List of reptiles of Mexico

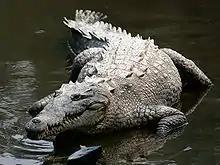
"Crocodylus acutus"

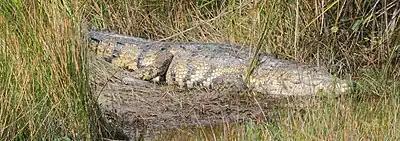
"Crocodylus moreletii"

Crocodiles (Crocodylidae) are a family of archosaur sauropsids. This family includes 14 species of large semi-aquatic reptiles that inhabit tropical areas of the world. Crocodiles tend to congregate in freshwater habitats, such as rivers, lakes, wetlands, and sometimes brackish water. They are ambush hunters who usually wait for their prey, generally fish or land animals, to approach, before attacking them. They feed mainly on vertebrates such as fish, reptiles and mammals, and sometimes invertebrates such as mollusks and crustaceans, depending on the species. As cold-blooded predators, they have a slow metabolism and can therefore survive long periods without food. Despite their slow appearance, crocodiles are very fast over short distances, even out of water.